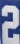
Number: 2